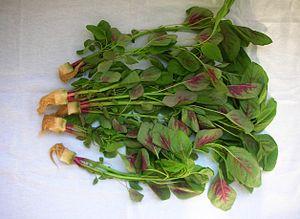
La cuisine thaïlandaise, bien que semblable en certains points avec celle de ses voisins chinois, indiens et birmans, se démarque par des saveurs et ingrédients originaux : curry, menthe, citronnelle, coriandre, basilic rouge. Pimentée à l'excès pour le palais occidental et presque toujours accompagnée de nuoc mam, elle rencontre un succès international croissant. Voici donc une liste des ingrédients utilisés en cuisine thaïlandaise.